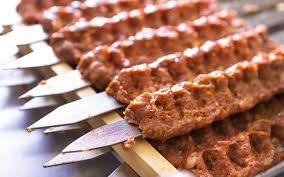
Yemek: kebap